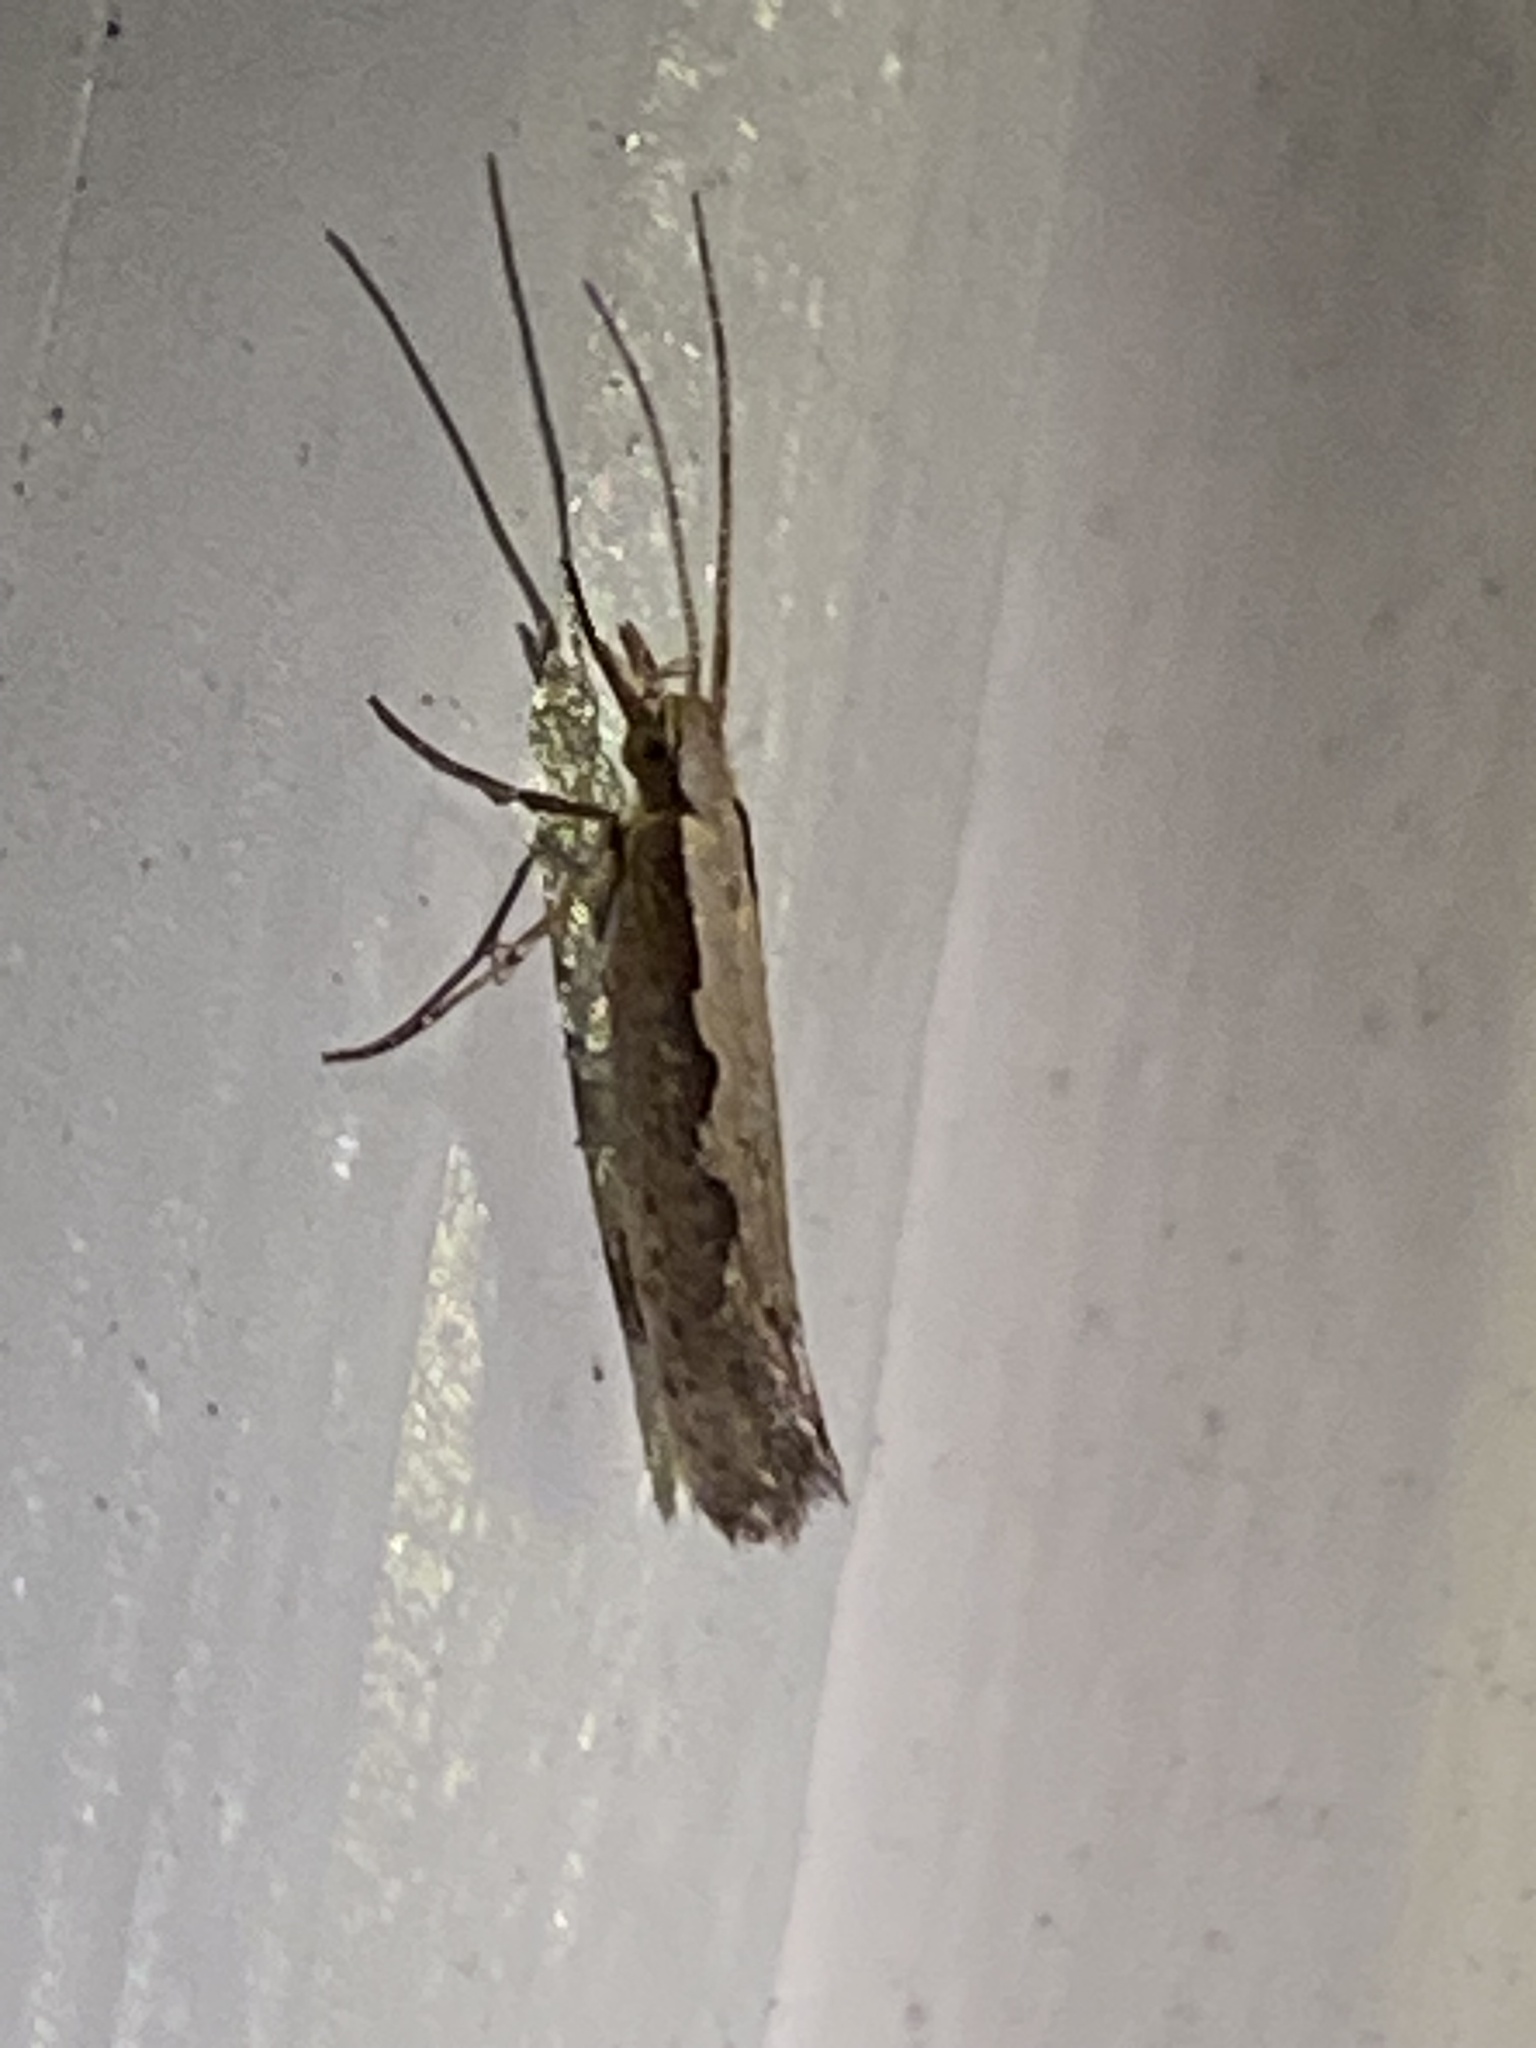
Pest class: diamondback_moth